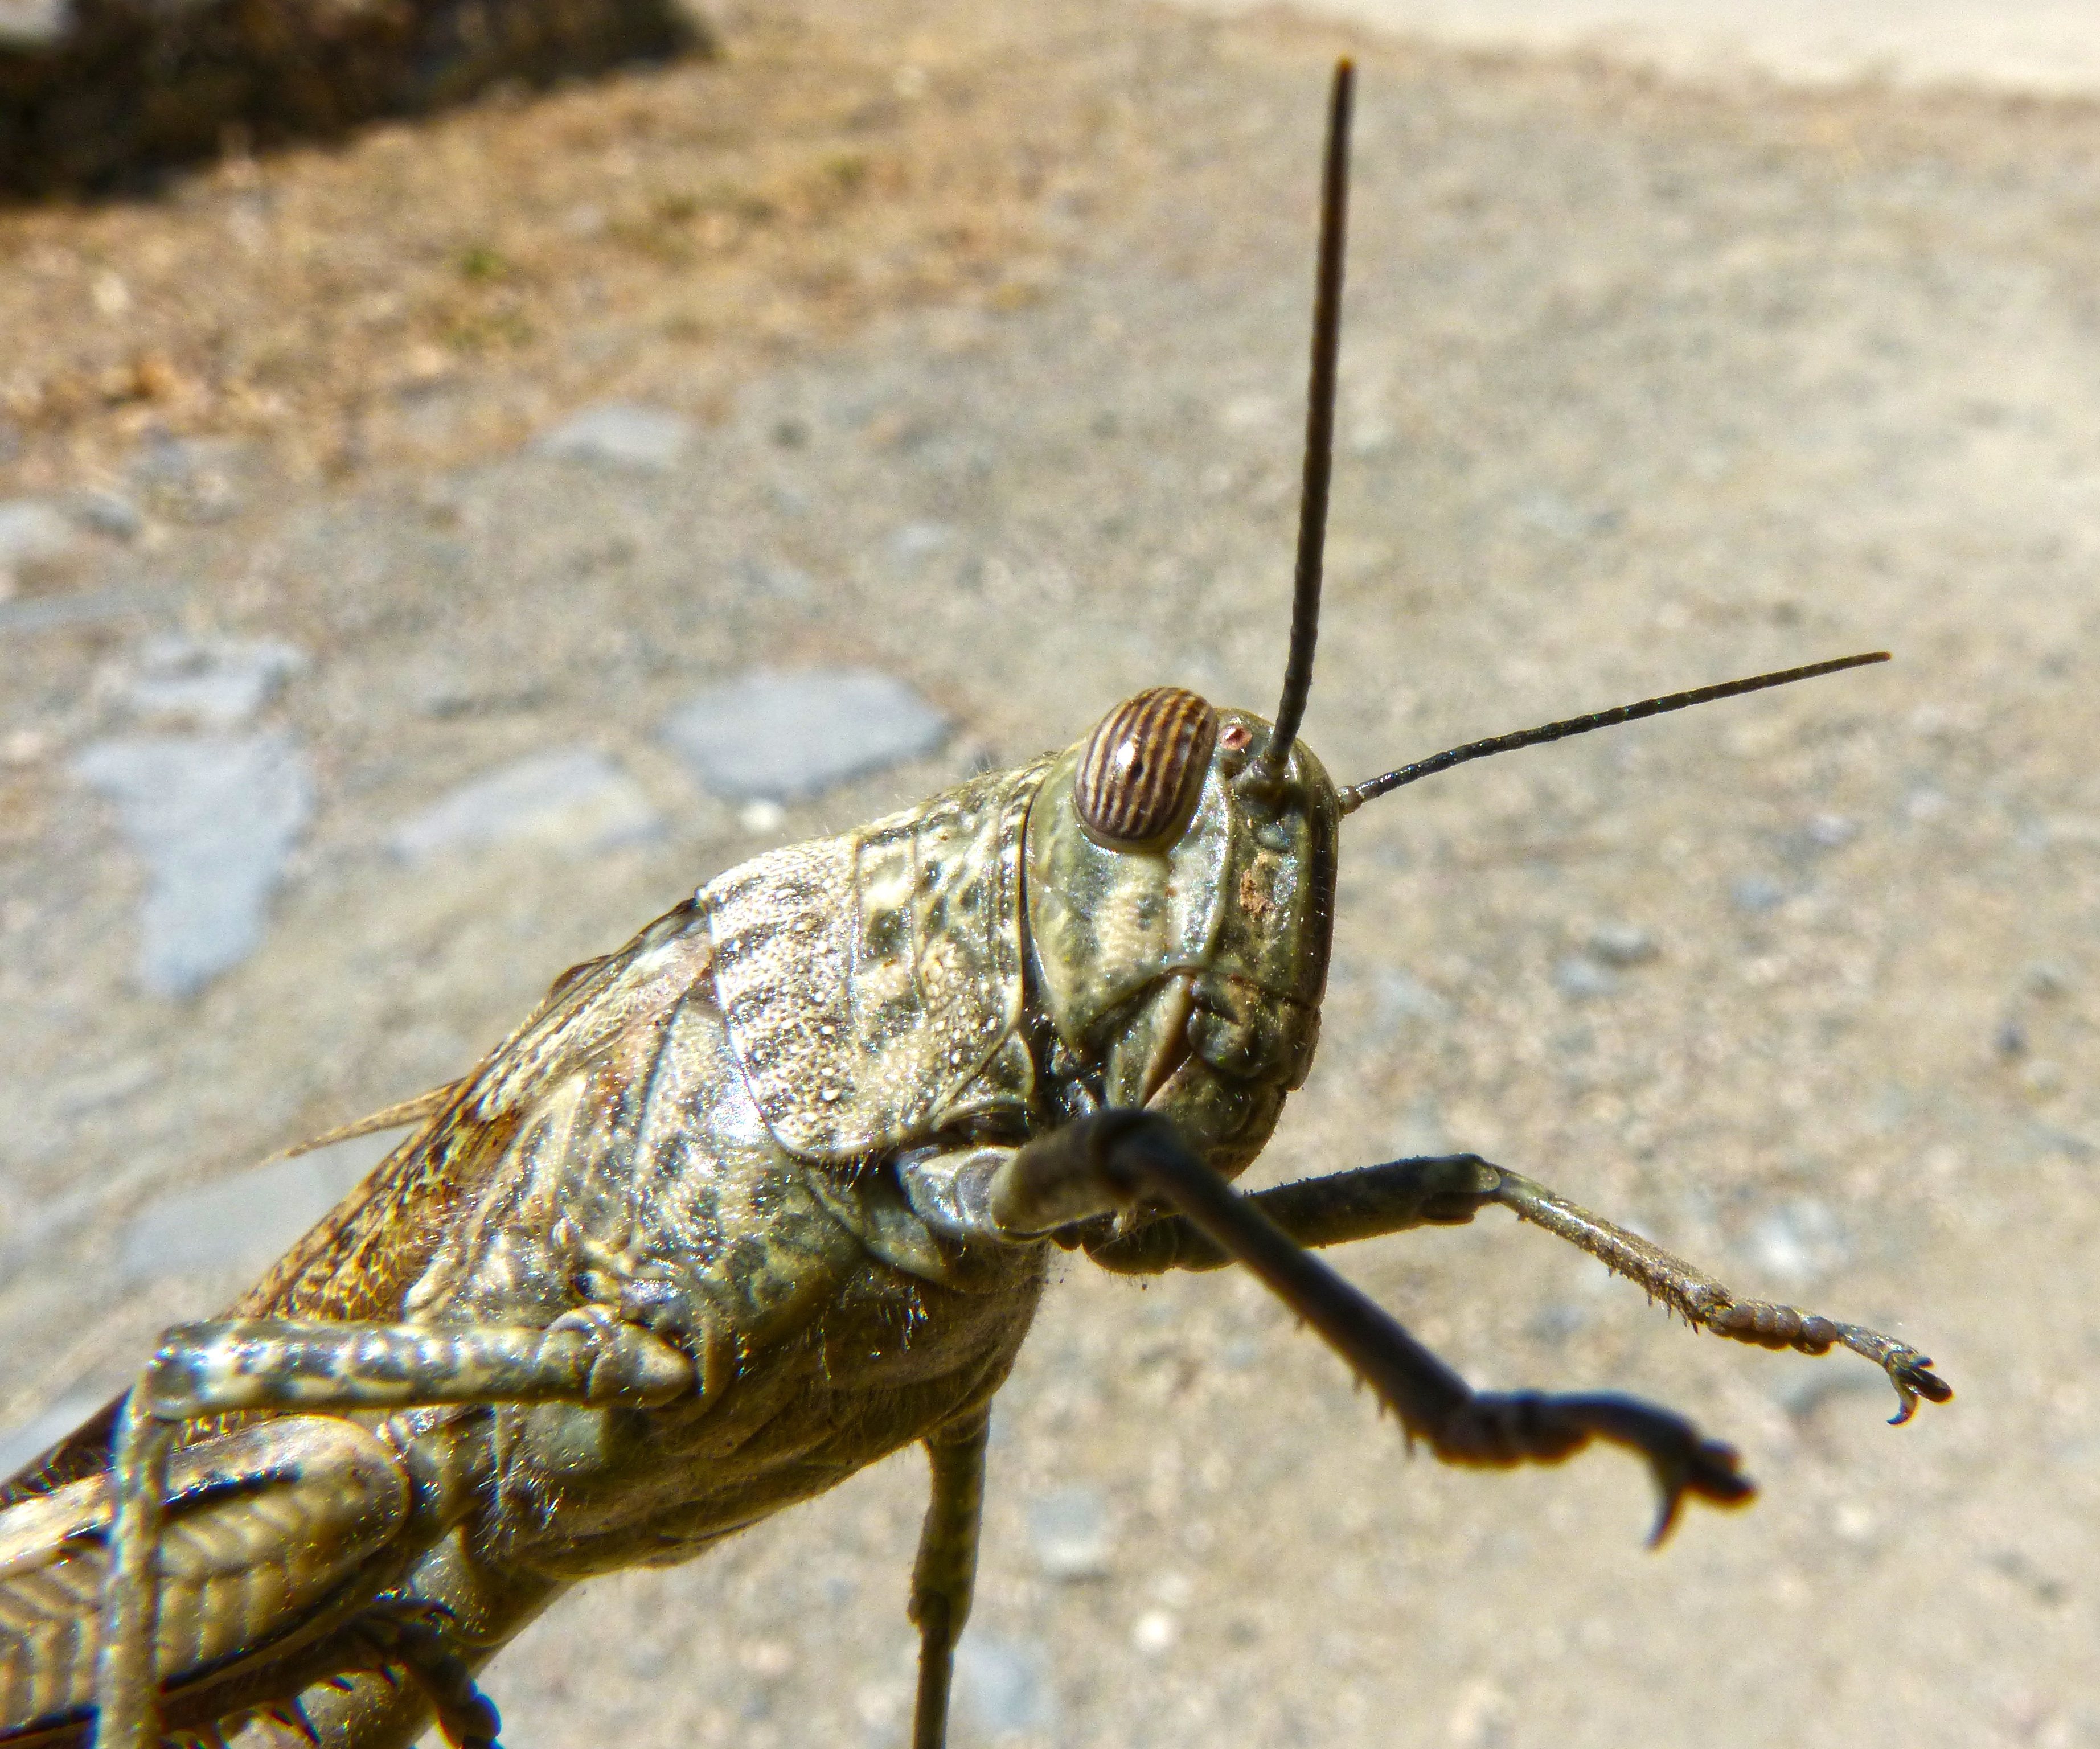
insect, fauna, invertebrate, cricket, lobster, detail, grasshopper, locust, macro photography, arthropod, orthopteron, cricket like insect